North Devon Railway

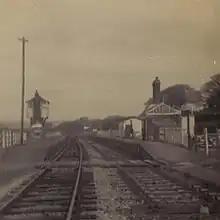
Fremington in 1969.

Note: Barnstaple station was named Barnstaple Junction between 1874 and 1970, but Cobb dates the addition of "Junction" at 1855.